Hastings Giants

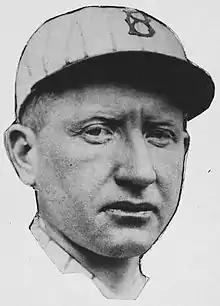
Dazzy Vance 1922

Baseball Hall of Fame inductee Dazzy Vance pitched for the Hastings Reds in 1914 with a 17–4 record. Hall of Famer Fred Clarke began his professional career with Hastings in 1892, hitting .302 with 14 stolen bases in 41 games.